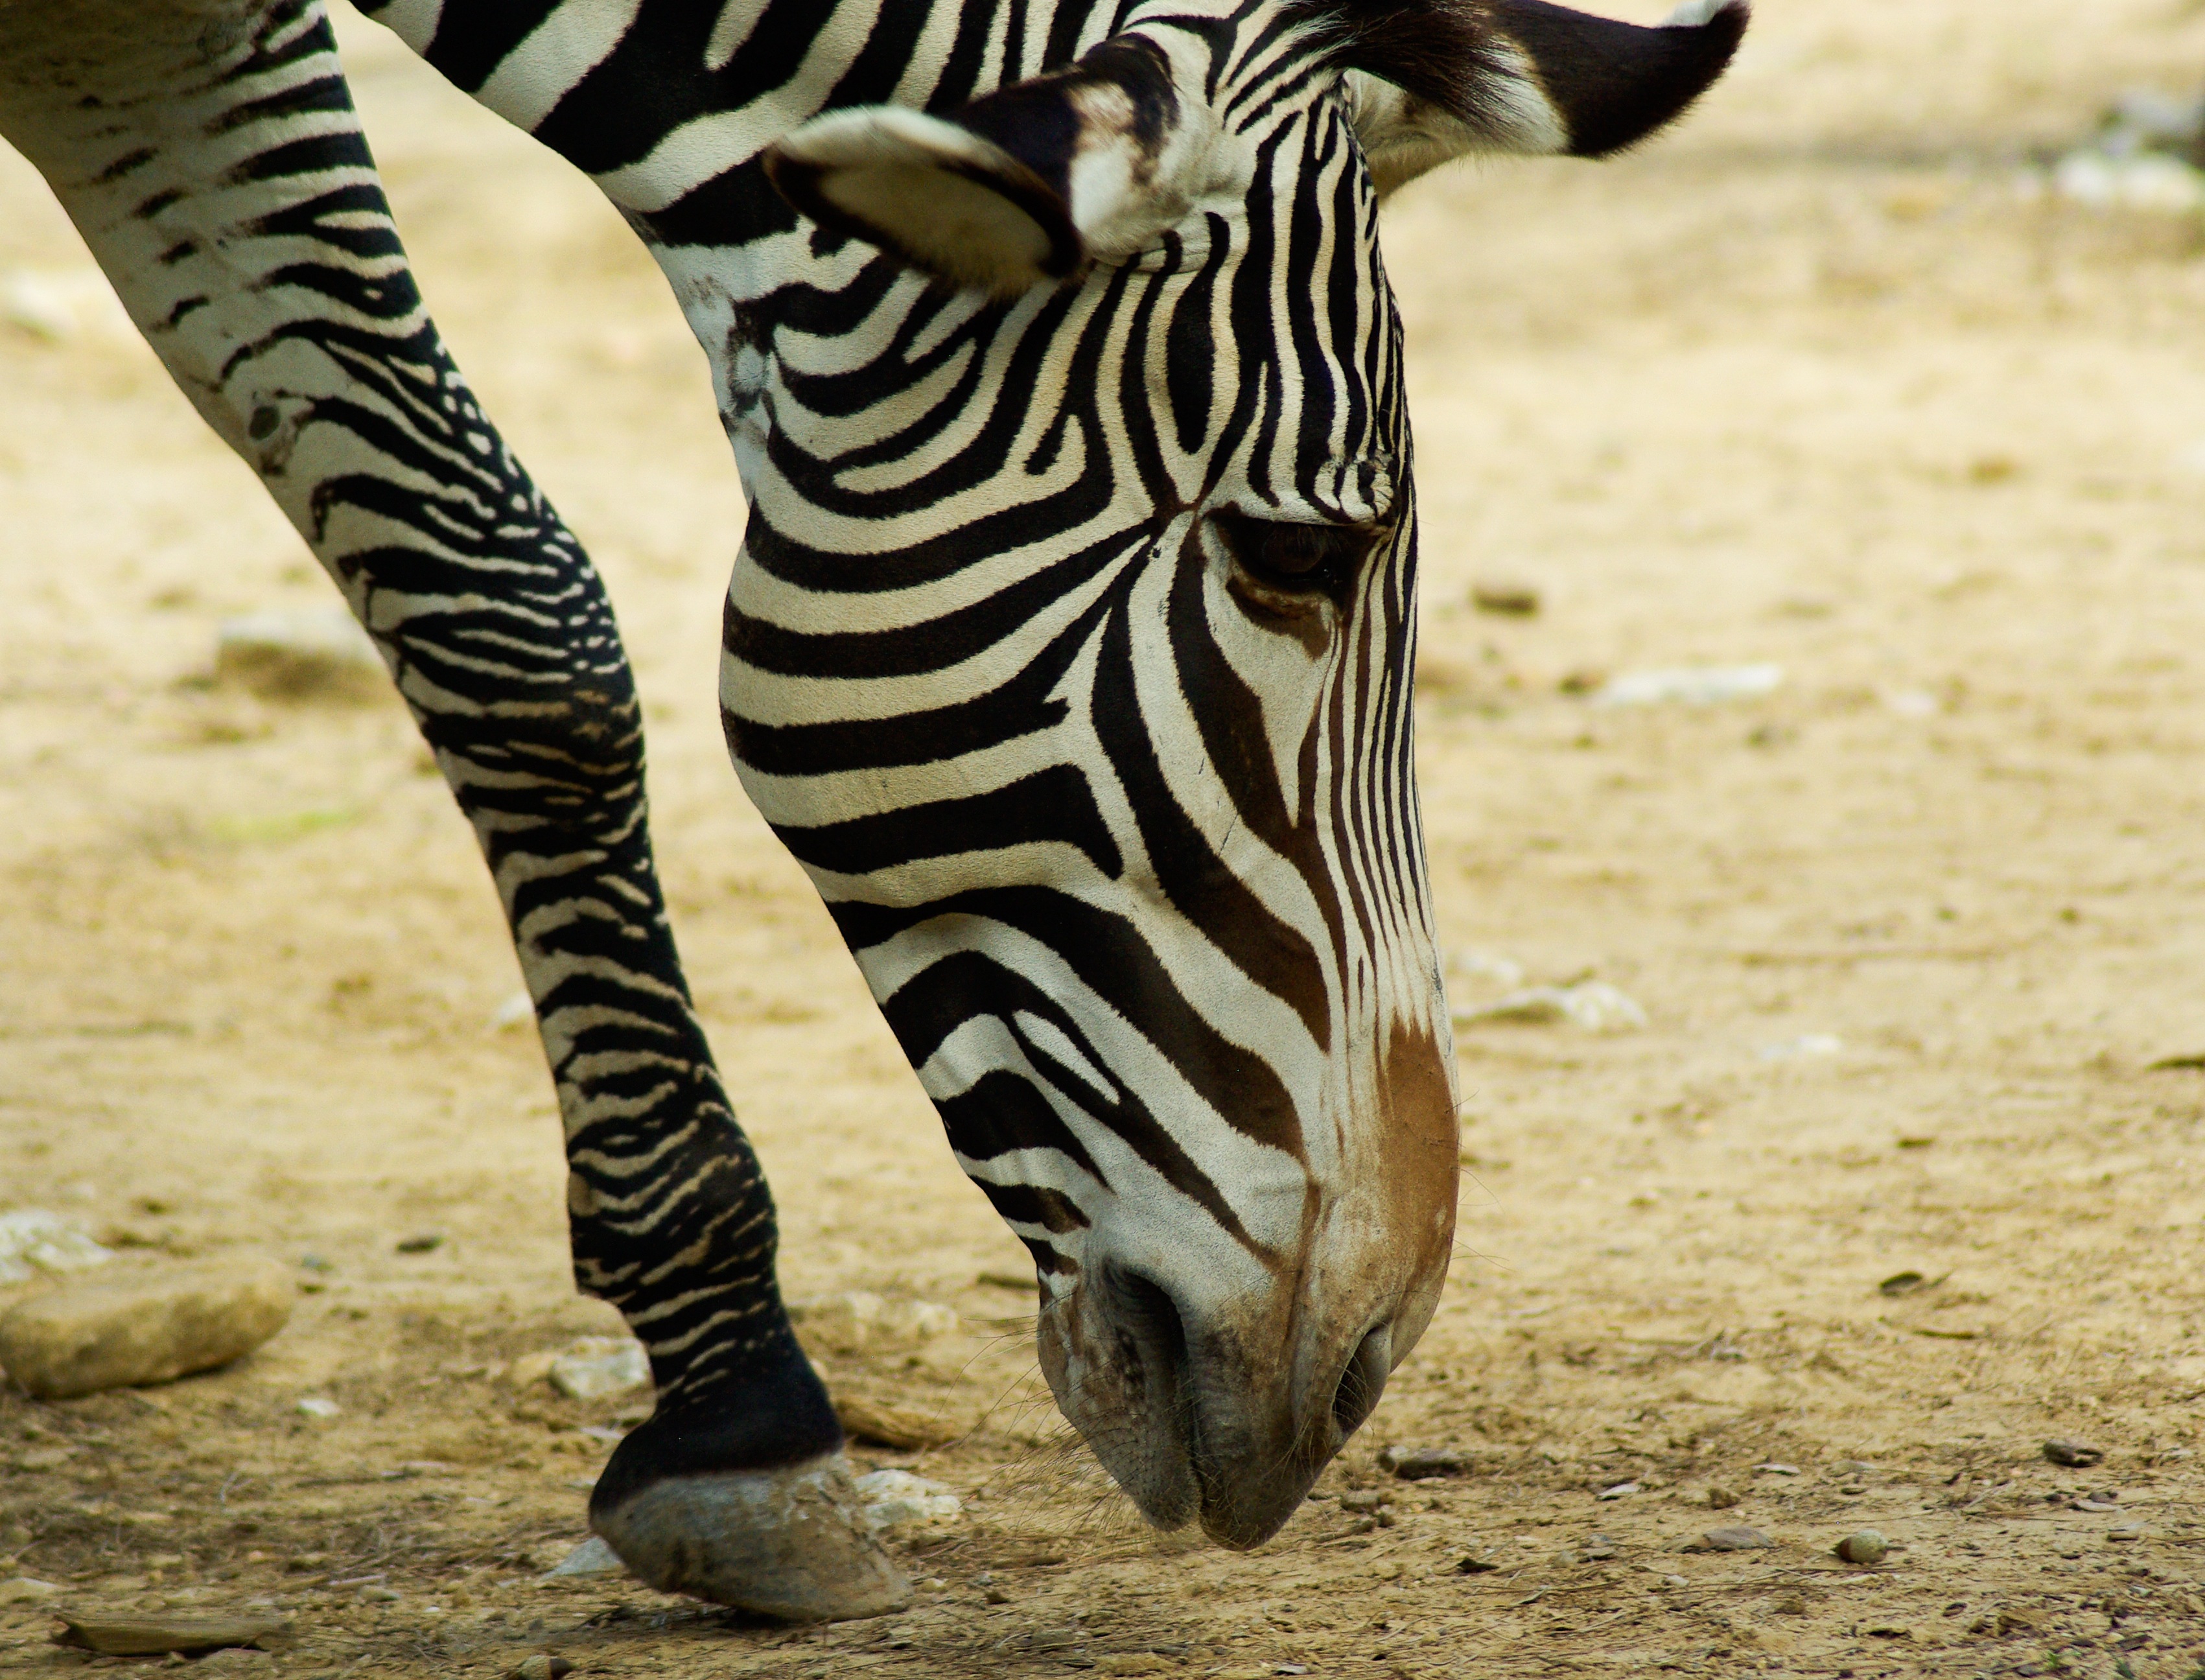
wildlife, zoo, africa, mammal, fauna, zebra, close up, savannah, vertebrate, horse like mammal